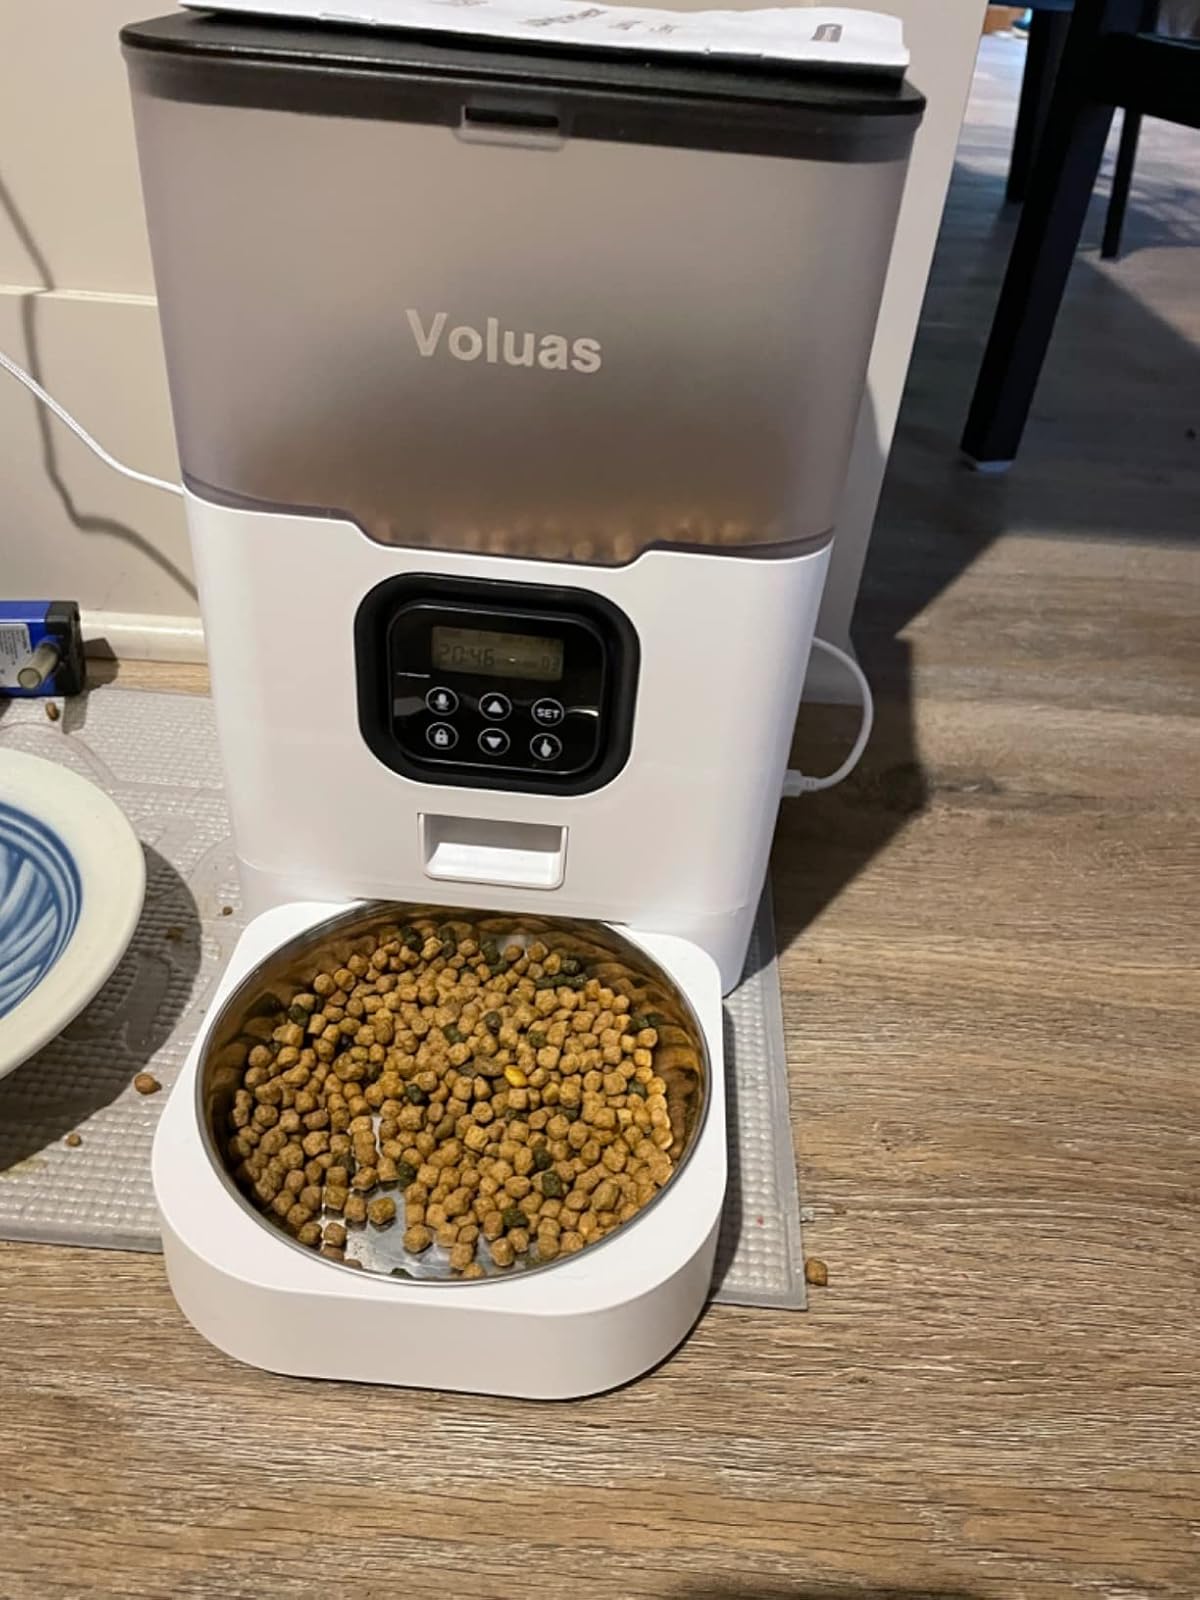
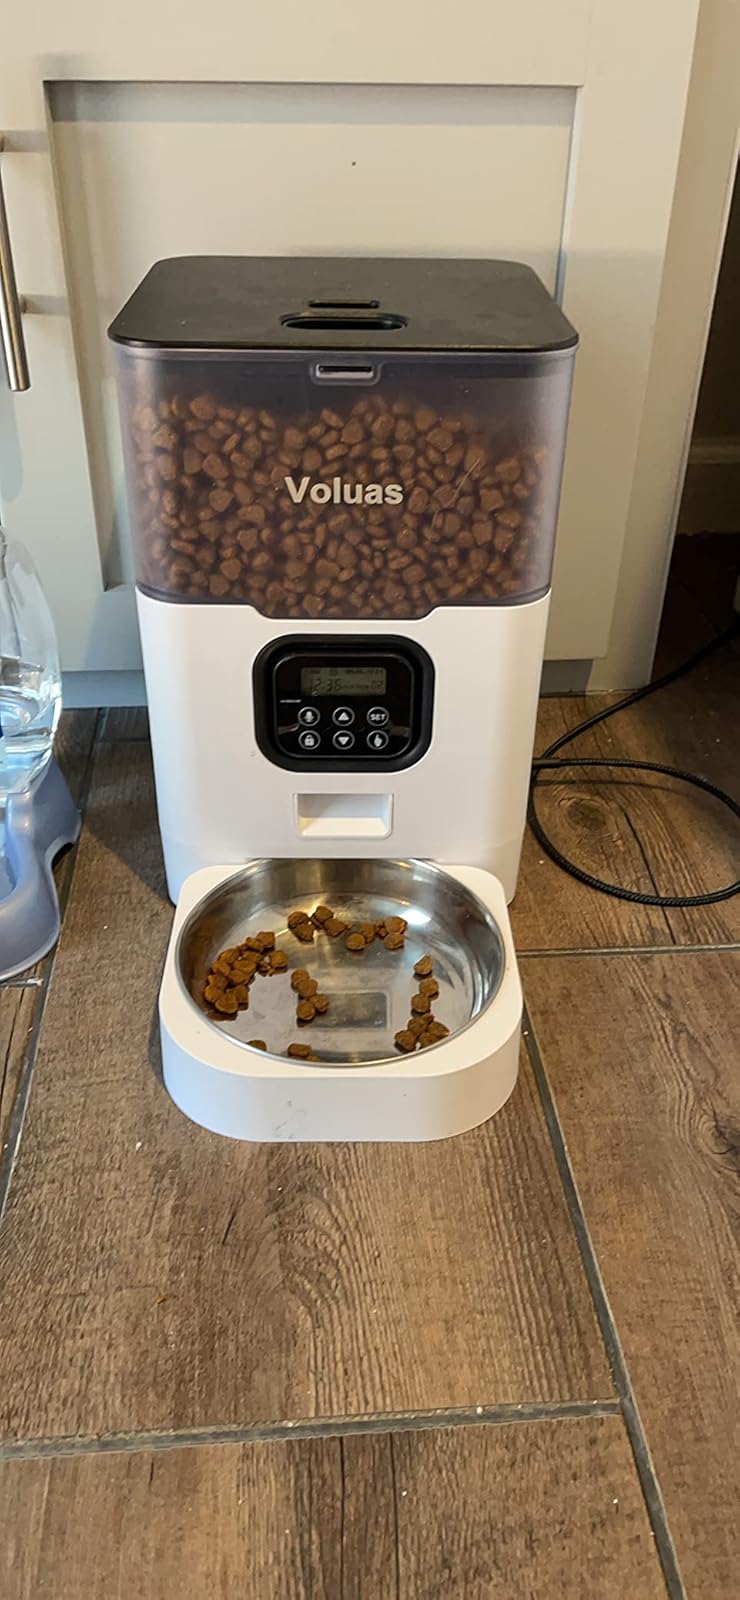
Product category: items_feeder
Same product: yes